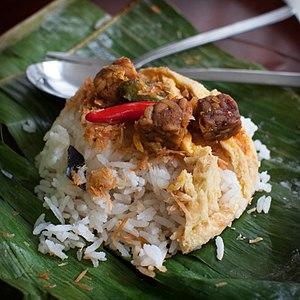
Le nasi uduk est un plat indonésien, et, plus particulièrement, betawi. Il s'agit d'un plat de riz à la noix de coco, originaire de Jakarta, que l'on peut retrouver dans tout le pays.